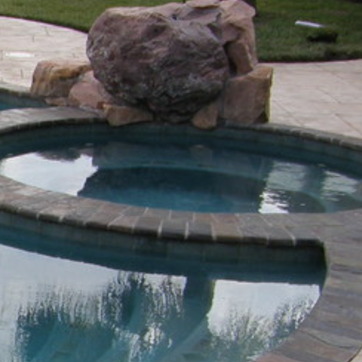
Material: water